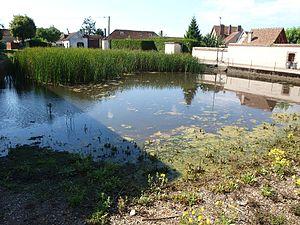
Perceneige (Yonne, France)
Grange-le-Bocage est une ancienne commune du département de l'Yonne qui, avec les communes de Courceaux, Plessis-du-Mée, Sognes, Vertilly et Villiers-Bonneux, fusionna, le 1ᵉʳ juillet 1972, dans la formation d'une nouvelle commune : Perceneige. Le village est une section de cette nouvelle commune.